Bagito

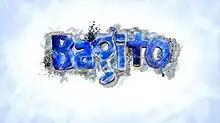
Title card

Bagito (lit. "Novice") is a Philippine television drama teen series broadcast by ABS-CBN. The series is based on the Wattpad series of the same title by Noreen Capili. Directed by Onat A. Diaz and Jojo A. Saguin, it stars Nash Aguas, Alexa Ilacad and Ella Cruz. It aired on the network's Primetime Bida line up and worldwide on TFC from November 17, 2014, to March 13, 2015, replacing "Pure Love" and was replaced by "Inday Bote".